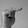
ASL letter: T